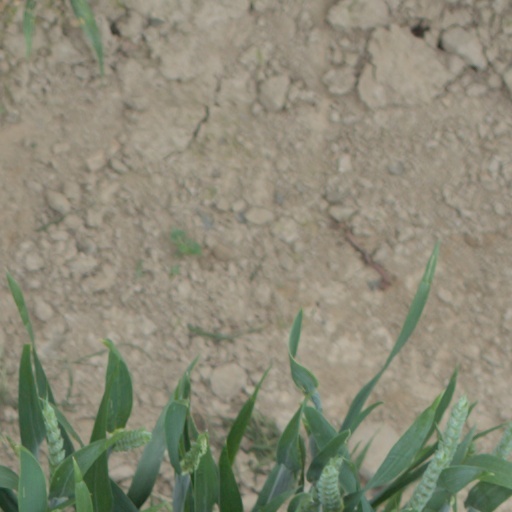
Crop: wheat